A. Edward Newton

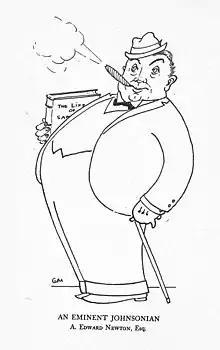
Caricature of A. Edward Newton by Gene Markey

Newton was a resident of Daylesford, Pennsylvania and resided in the home called Oak Knoll. Newton's bookplate referred to his home Oak Knoll and depicted an image of the London Temple Bar. The publisher Oak Knoll Books is named after Oak Knoll.